Shock (circulatory)

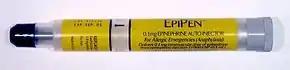
Old version of the Epinephrine auto-injector

Vasopressors may be used if blood pressure does not improve with fluids. Common vasopressors used in shock include: norepinephrine, phenylephrine, dopamine, and dobutamine.